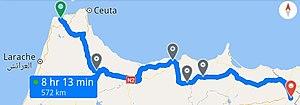
La carte de la Route Nationale 2 (Maroc), la route reliet Tanger (ouest) à Oujda (est) العربية: خريطة الطريق الوطنية 2 بالمغرب التي تربط بين مدينتي طنجة (الغرب) ووجدة (الشرق)
La route nationale 2, ou N2, est une route nationale marocaine traversant le Rif d'ouest en est, reliant Tanger, principale ville du nord-ouest du Maroc, à Nador et Oujda, les deux principales villes dans la région de l'Oriental passant par Ain Lahcen, Tetouan, Chefchaouen, Bab Taza, Bab Berred, Issaguen, Targuist, Bni Hadifa, Beni Abdellah, Ajdir, Imzouren, Beni Bouayach, Kassita, Midar, Driouch, Tiztoutine, Al Aroui, Selouane, Zaio et Berkane.